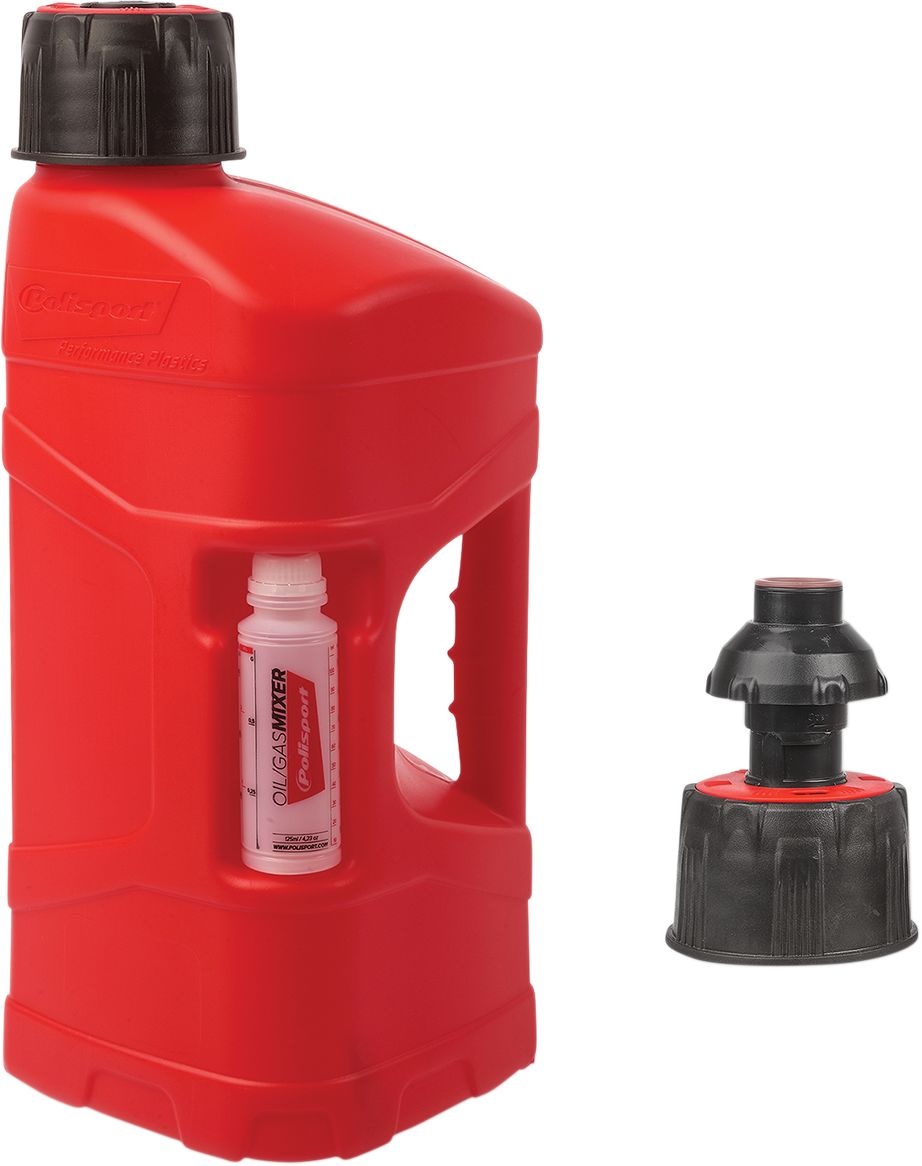
Polisport Utility Can Pro Octane 10L
Fremstillet af højkvalitets gennemskinnelig HDPE med kraftig vægtykkelse Homologated har en bærbar brændstofbeholder til Europa Overholder ADR-standarder Meget holdbar og lækagesikker hætte og vægge Ergonomisk designet håndtag til transport Design med to håndtag for at hjælpe påfyldningsprocessen Olie/brændstofblander inkluderet og fastgjort til brændstofkanden Olie/brændstofblandingsmåler på låget til at identificere brændstofblandingen Brug hætten til transport Skridsikker bund Fyldslange og hurtigfyldningstuds fås som reservedele Produkt Detaljer Brand: POLISPORT Vendor_part_number: 8464600002 Color/Finish: Red Material: Plastic Model: Quick Fill Product_Name: Fuel Container Type: Fuel Container Units: Each
Brand: Polisport
Category: Vehicles & Parts > Vehicle Parts & Accessories > Vehicle Maintenance, Care & Decor > Portable Fuel Cans